Ratcliffe Pring

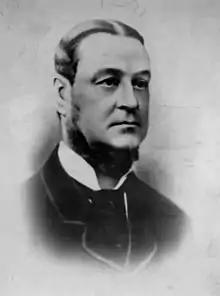

His Honour the Honourable Ratcliffe Pring (17 October 1825 – 26 March 1885) was a lawyer, politician and the first Attorney-General in colonial Queensland.